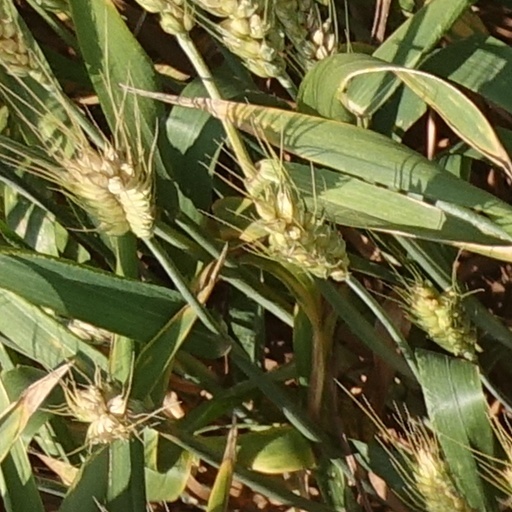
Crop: wheat